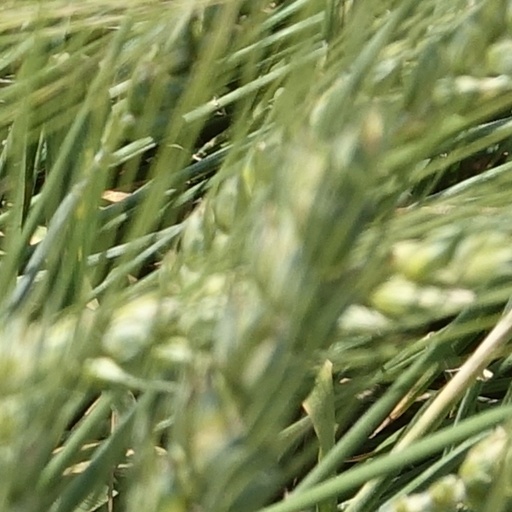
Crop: wheat